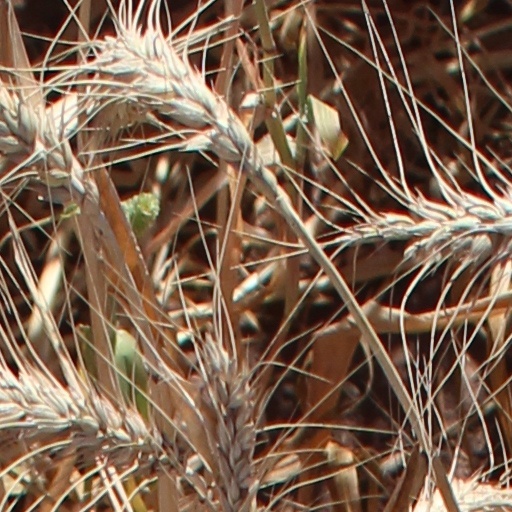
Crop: wheat